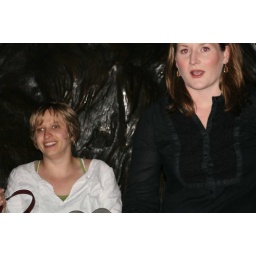
in the lion monument